Picard Surgelés

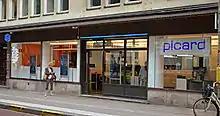
A Picard shop at Karlavägen in Stockholm, Sweden.

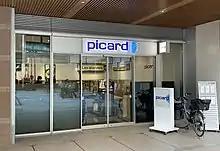
A Picard shop at Musashi-Koyama in Tokyo, Japan.

Although Picard retail stores offer some non-frozen food options, almost all of the products in each shop are frozen food. The average size of a Picard retail store is about . The variety of the food is a major selling point, which beyond frozen fruit, vegetables, meat, and fish include options such as minced ginger, various chopped herbs, sauteed shallots, peeled chestnuts, wild mushrooms, pumpkin puree, and various sauces such as beurre blanc. Frozen prepared foods are also large sellers, including items like croissants, brioches, salads, galettes, hors d'oeuvres, entrees, and various desserts. In 2016, Picard's best-selling item was extra-fine green beans, of which they daily sold . Shoppers use insulated bags to carry products home.